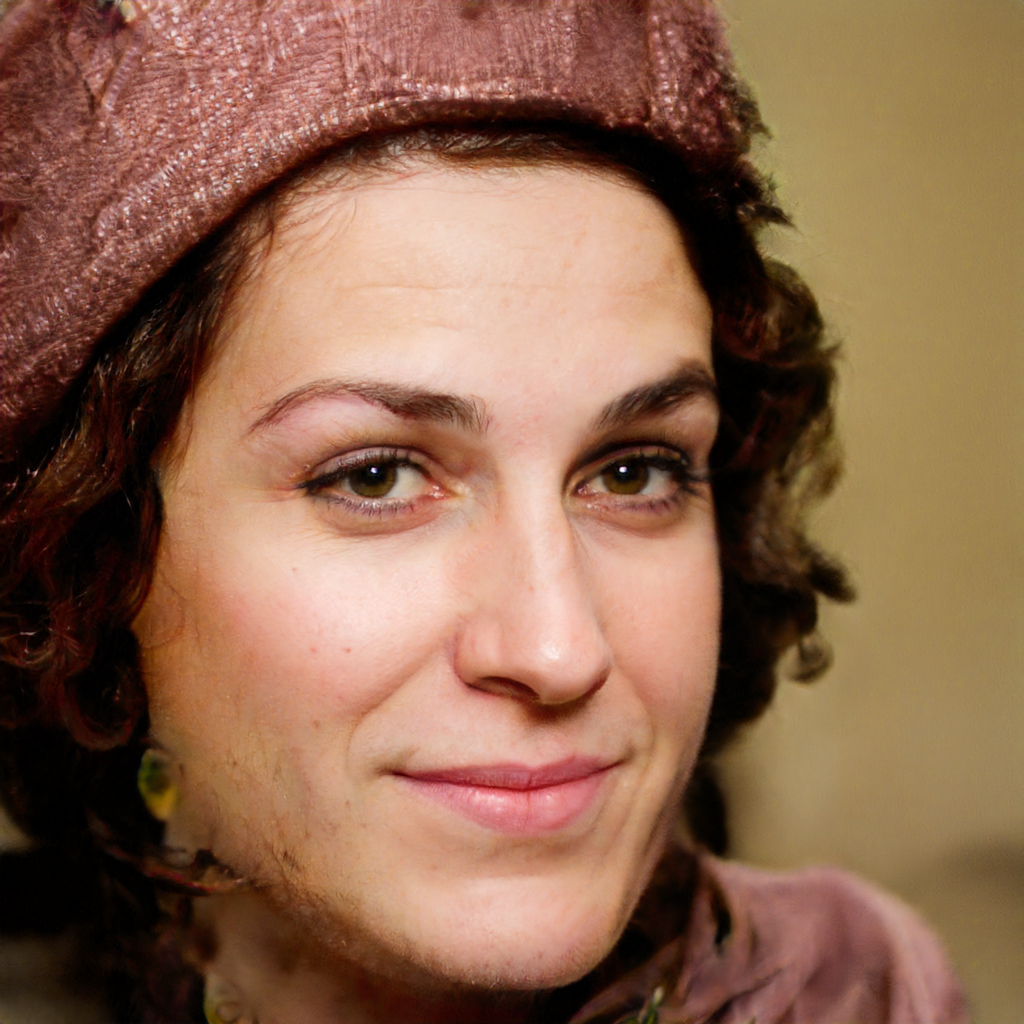
Portrait style: Real Portrait